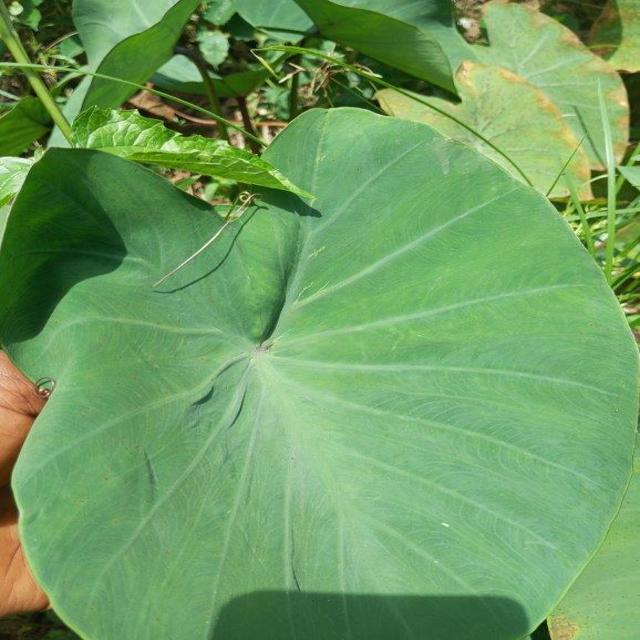
Label: Healthy